Potsdam Charlottenhof station

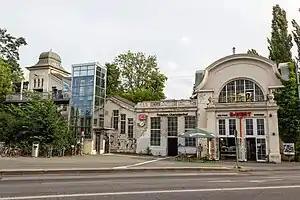

Potsdam Charlottenhof is a railway station in the city of Potsdam, the state capital of Brandenburg, Germany. The ensemble is a protected monument.